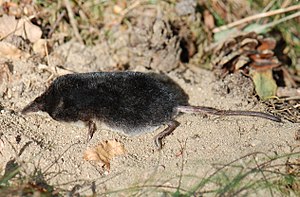
Vandspidsmus
Vandspidsmus er en insektæder, der tilhører Spidsmusefamilien. Den er op til 10 cm lang fra snude til halerod. Den har en kort pels, der er sort på oversiden og oftest hvid på undersiden med en skarp grænselinje mellem de to sider. Ofte er halespidsen hvid. Dyret lever bl.a. af insekter, orme og andre smådyr samt undertiden større dyr som frøer og fugle.